Tarrant Hightopp

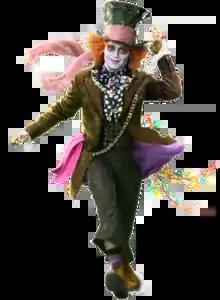
Johnny Depp as Tarrant Hightopp in "Alice in Wonderland" (2010)

Tarrant Hightopp, also known as the Mad Hatter, is a fictional character in the 2010 film "Alice in Wonderland" and its 2016 sequel "Alice Through the Looking Glass", based upon the original character from Lewis Carroll's "Alice" novels. He is portrayed by actor Johnny Depp. He serves as the films' male protagonist.